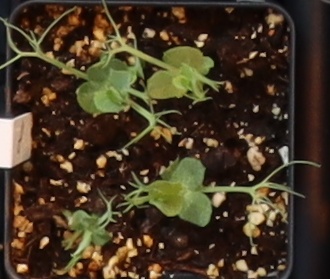
Label: Field Pea